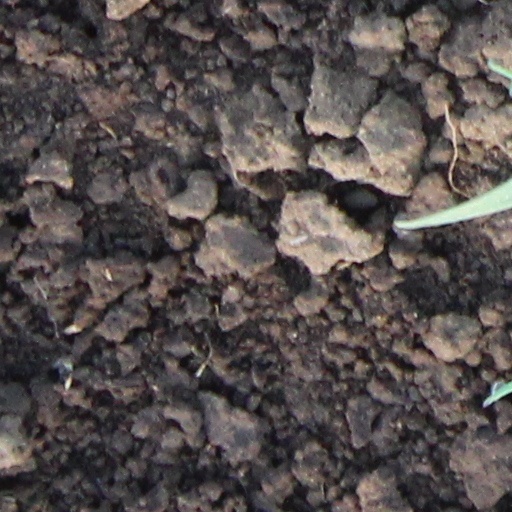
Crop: wheat